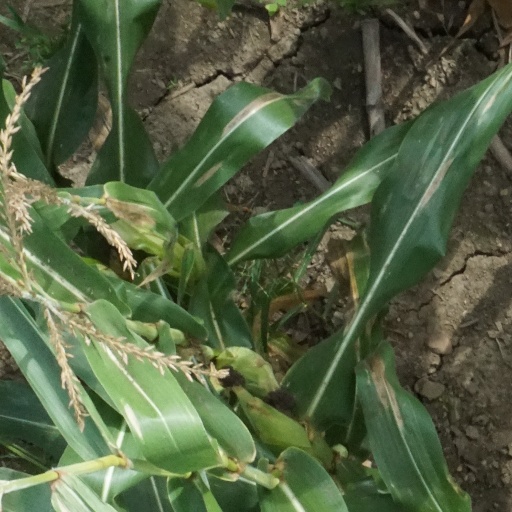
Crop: maize; corn